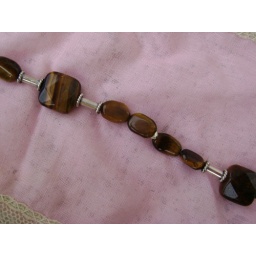
Lovely browns in these faceted tiger eye beads accented with sterling silver beads, 7&amp;quot; bracelet. Available now on Etsy.